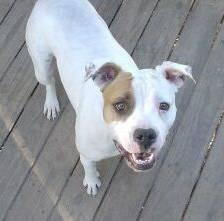
dog